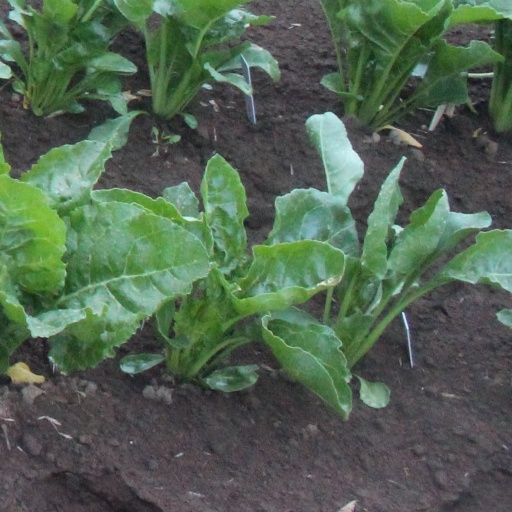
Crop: sugar beet